Fanny (2013 film)

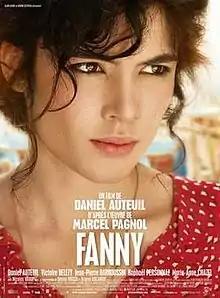
Film poster

Fanny is a 2013 French film adaptation of the 1931 play of the same name by Marcel Pagnol. The play was the second part in Pagnol's Marseilles trilogy, which began with "Marius" (1929) and concluded with "César" (1936). The 2013 film stars Daniel Auteuil, Victoire Bélézy, Raphaël Personnaz, Marie-Anne Chazel, Jean-Pierre Darroussin, Daniel Russo, Ariane Ascaride and Nicolas Vaude. Auteuil also directed and wrote the screenplay.